Nicolas Cage

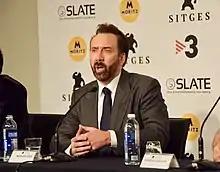
Cage at the 2018 Sitges Film Festival

In 2018, Cage starred in the action thriller film "Mandy", which premiered on January 19 at the 2018 Sundance Film Festival. Nick Allen of RogerEbert.com praised the movie, writing that "for all of the endless feral performances that Cage has given, in movies good, bad and forgettable, Cosmatos' style-driven, '80s-tastic passion for weird worlds and characters takes full advantage of Cage's greatness, and then some." In October, "Mandy"s producer Elijah Wood announced his intention to size up an Oscar campaign for Nicolas Cage and for composer Jóhann Jóhannsson (who died in February of that year) but the film was disqualified because it was also released on Video On Demand on September 14.